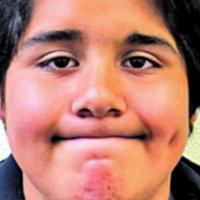
Age group: age 11-20